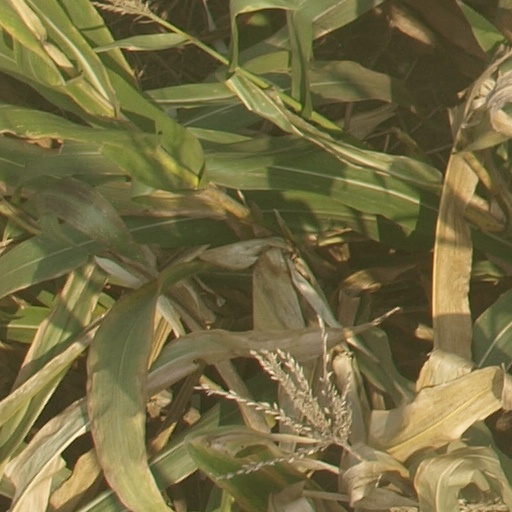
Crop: maize; corn